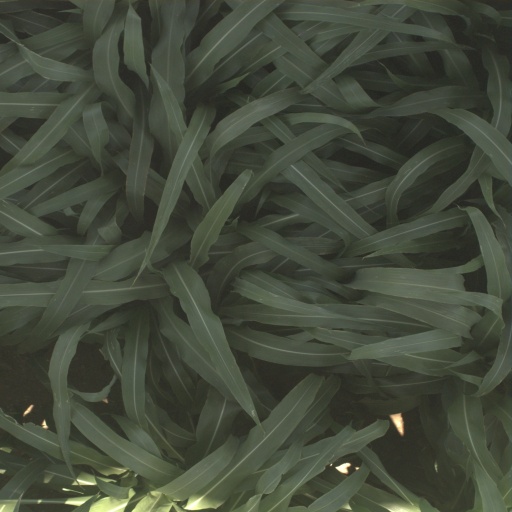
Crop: sorghum